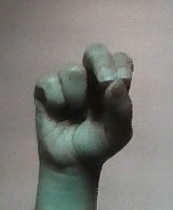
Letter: gaaf